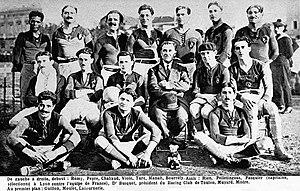
Le RC Toulon en mars 1921.
L'histoire du Rugby club toulonnais, club français de rugby à XV, débute le 3 juin 1908. Elle est marquée par quatre titres de champion de France de première division et par trois Coupes d'Europe remportées.